Answer in natural language. Consider the 3D positions of the objects in the scene and not just the 2D positions in the image. Is the centerpoint of  brown colour countertop lx (marked B) at a higher height than wooden dining table (marked C)? Choose between the following options: yes or no
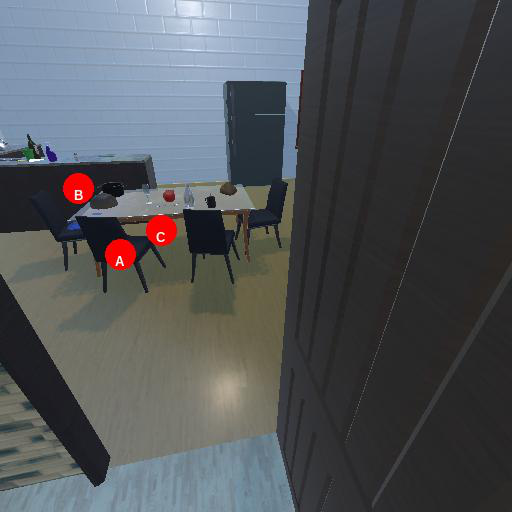
<answer>yes</answer>